Elimination Chamber (2022)

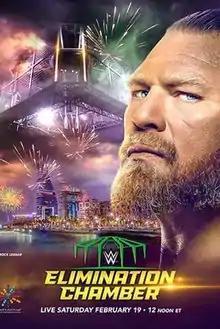
Promotional poster featuring Brock Lesnar and the Elimination Chamber structure

The 2022 Elimination Chamber (known as No Escape in Germany) was a professional wrestling pay-per-view (PPV) and livestreaming event produced by the American company WWE. It was the 12th annual Elimination Chamber and took place on Saturday, February 19, 2022, at the Jeddah Super Dome in Jeddah, Saudi Arabia, featuring wrestlers from the promotion's Raw and SmackDown brand divisions.